Wanaque–Midvale station

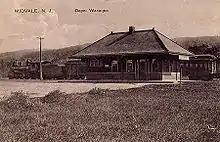
The station depot at Wanaque–Midvale as seen in a postcard with a steam commuter train in the station

In early 1935, the Erie railroad looked at abandoning railroad service north of Wanaque–Midvale to Sterling Forest. It was immediately opposed by people who said if a roadway was not at least constructed on the right-of-way they could never get away from their homes in the area going southward and would require a long detour around Greenwood Lake. On March 7, the railroad held an inspection tour with the Passaic County Planning Commission and Board of Freeholders, along with West Milford Township brass. The Erie noted that if they get permission to abandoned the section of railway, the Ringwood Company would acquire the right-of-way automatically. The Ringwood Company already agreed with residents that if it came into their control, the right-of-way would be converted to road for them from Hewitt station to Sterling Forest station. In response, New York state would be open to opening a state highway to that section of Sterling Forest for the residents to use.